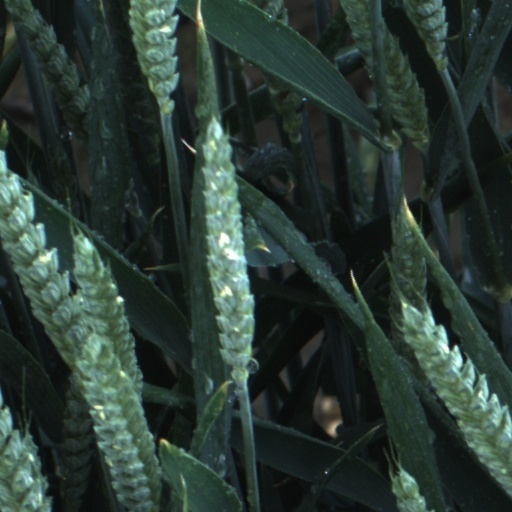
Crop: wheat